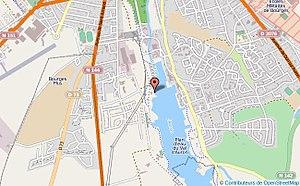
photo GPS du lac
Bourges est une commune française, préfecture du département du Cher. Avec 64 551 habitants en 2017, il s'agit de la commune la plus peuplée du département. Au centre d'une aire urbaine de 140 350 habitants, Bourges est la troisième commune la plus peuplée de la région Centre-Val de Loire, après Tours et Orléans, et devant Blois, Châteauroux et Chartres.
L'Auron est une rivière française, qui coule dans les départements de l'Allier et du Cher, dans les régions Centre Val de Loire et Auvergne-Rhône-Alpes, et qui se jette à Bourges dans l'Yèvre, dont elle constitue un des principaux affluents. C'est donc un sous-affluent du Cher et de la Loire.